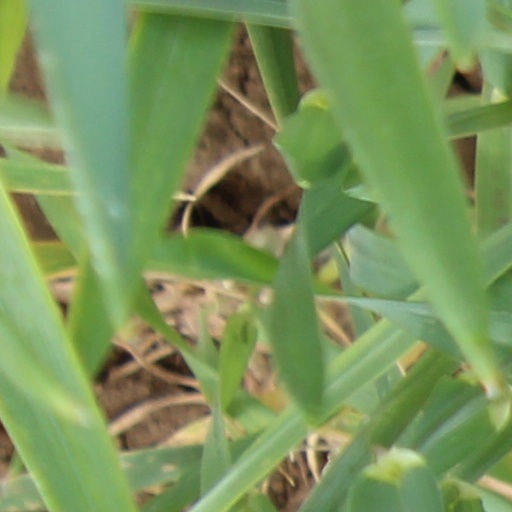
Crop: wheat